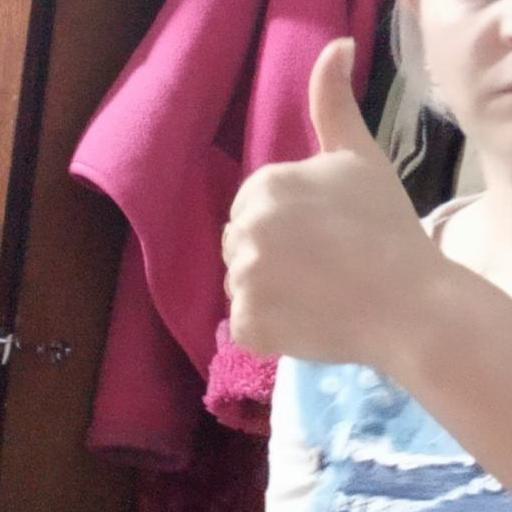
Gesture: like